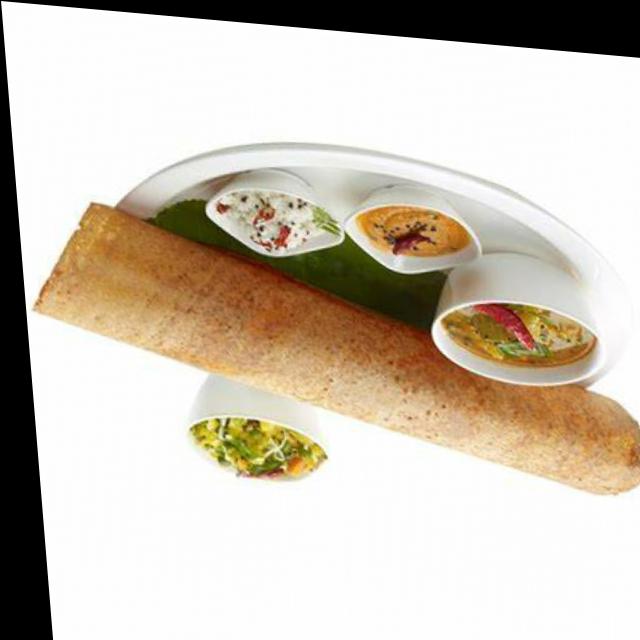
Dish: masala_dosa